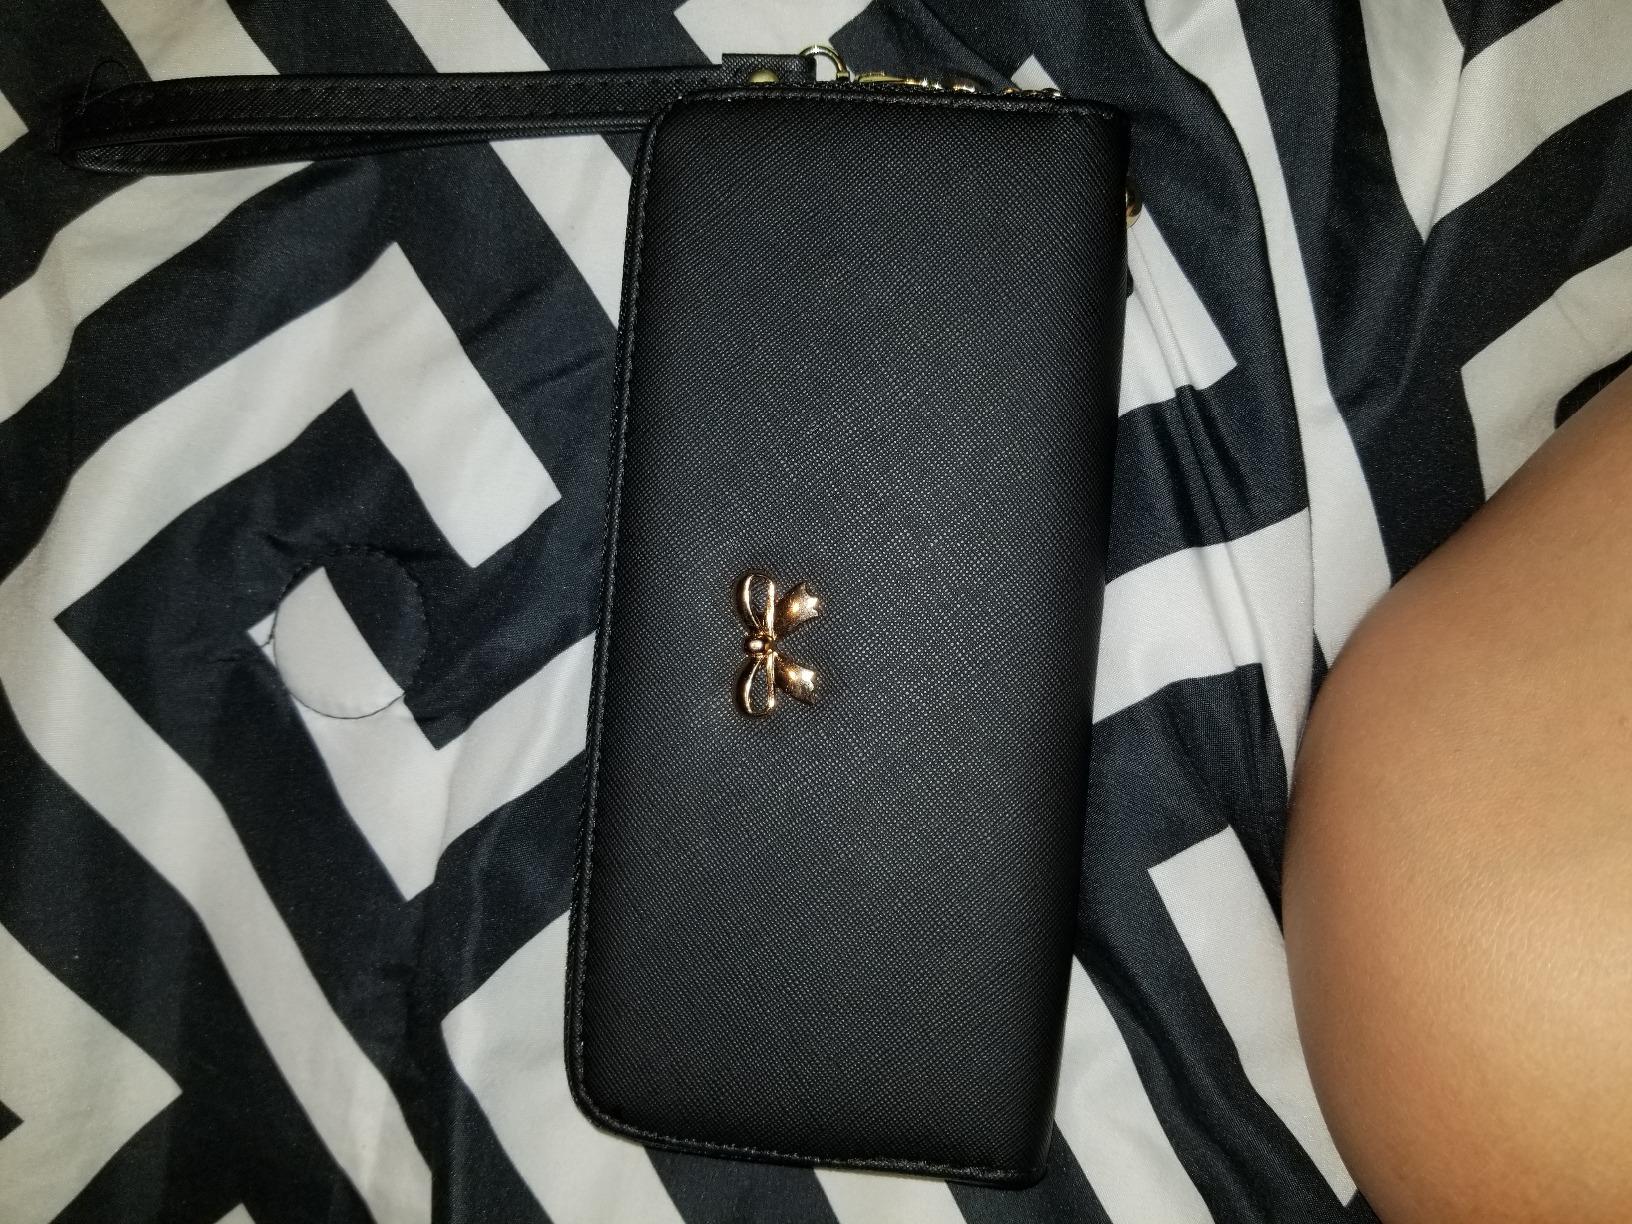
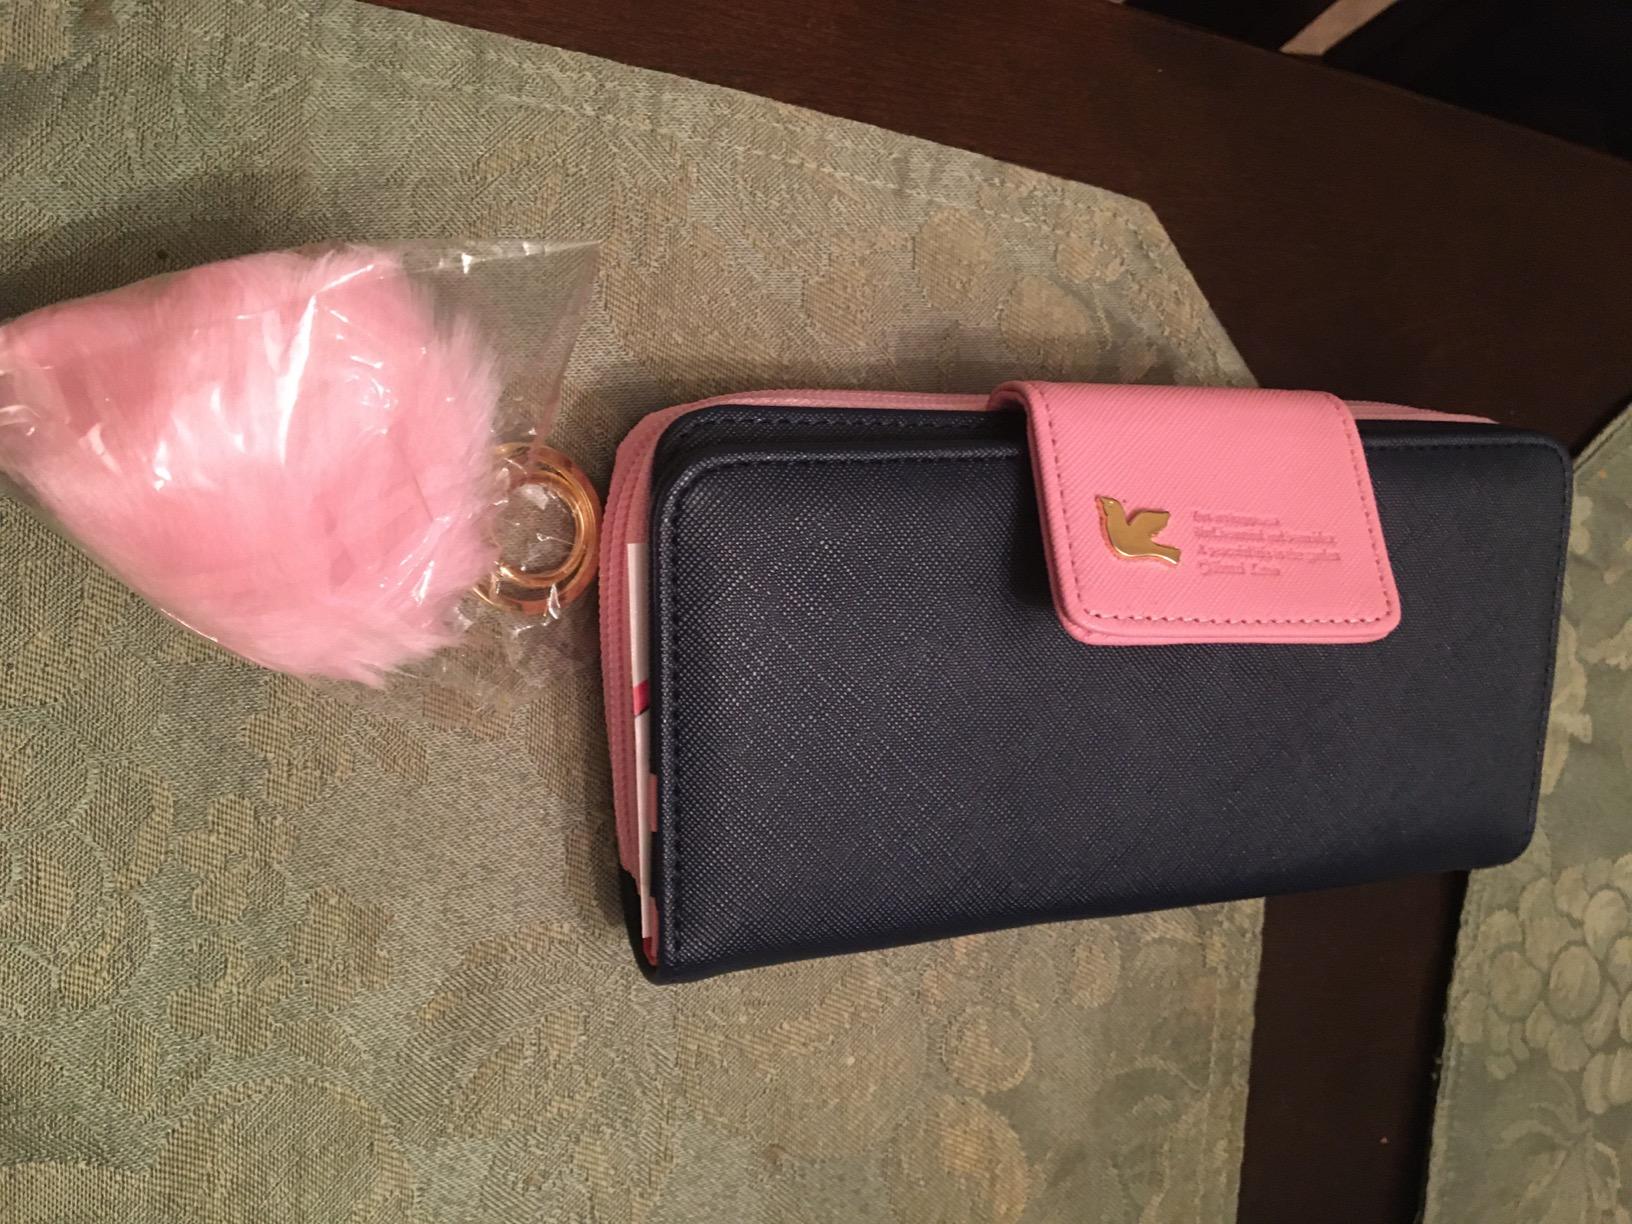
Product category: accessories_handbag
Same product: no